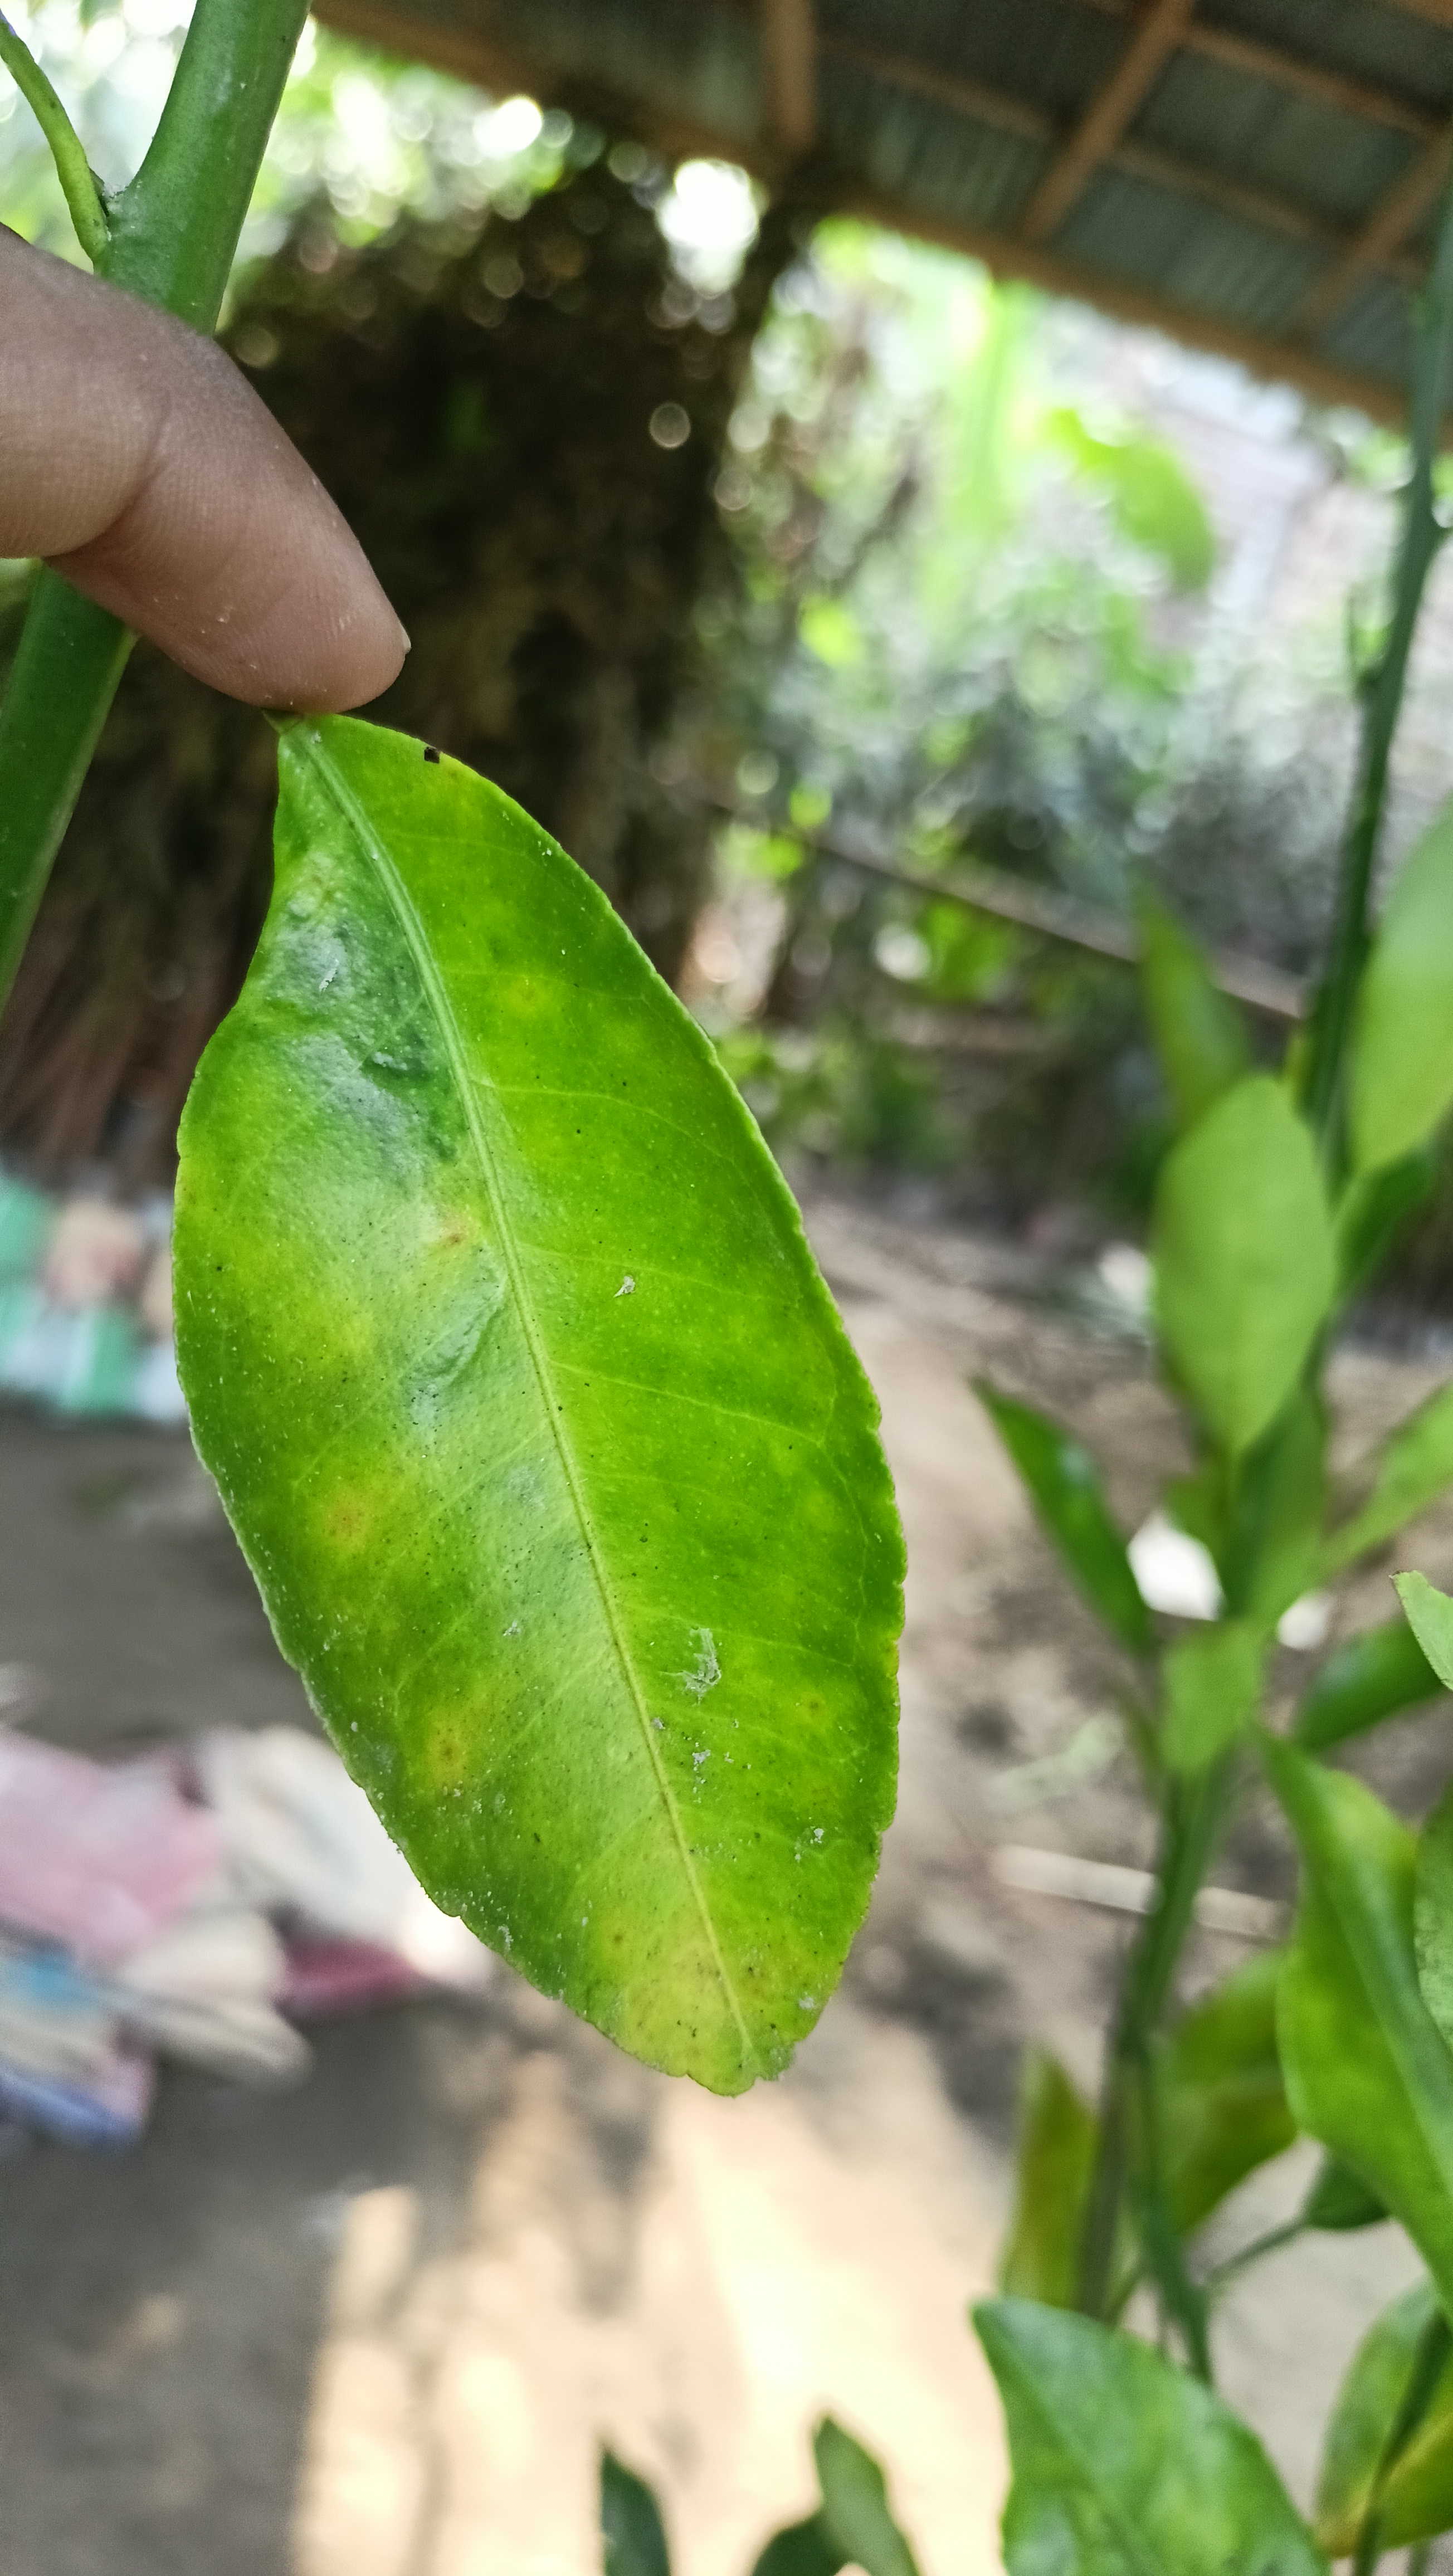
Mandarin leaf variety: Darjeling